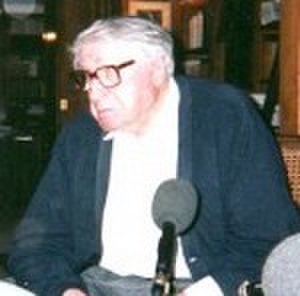
Henri Troyat
Henri Troyat var en fransk forfatter, født i Moskva og af armensk afstamning. Hans fødenavn var Lev Aslanovich Tarassov.